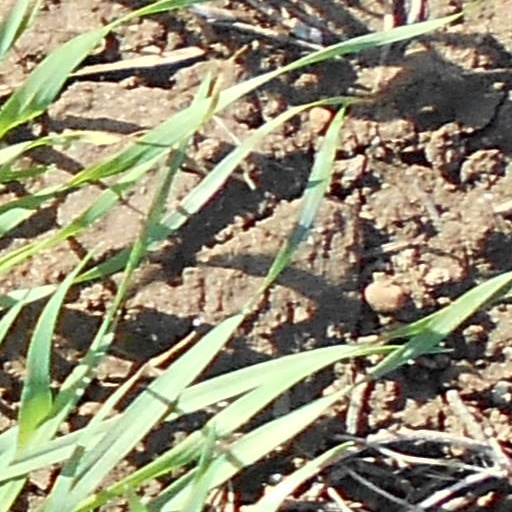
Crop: wheat